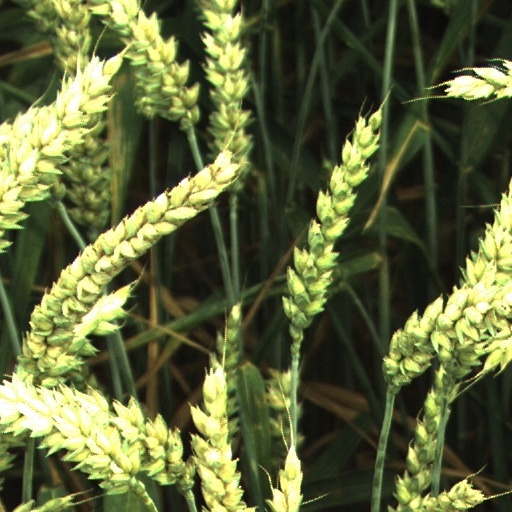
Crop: wheat